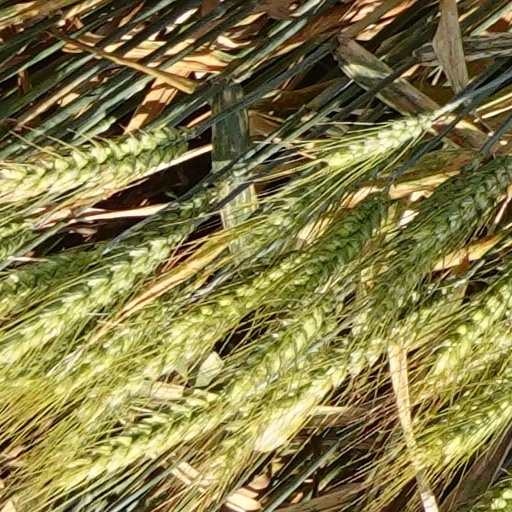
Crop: wheat